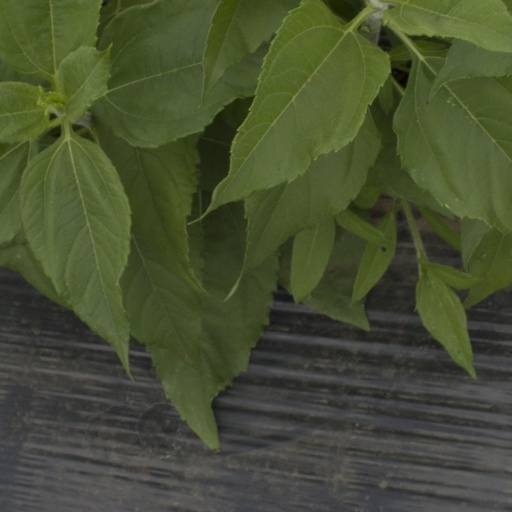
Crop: Jerusalem artichoke